Liberal Party (Hong Kong)

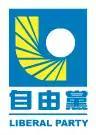
First logo used from 1993 to 2004

The Liberal Party was officially launched on 6 June 1993 with Allen Lee and Ronald Arculli as the first chairman and vice-chairman. The party was originally considered close to the British colonial administration in part due to its scepticism of expanding universal suffrage, but wishing to see a smooth transition of sovereignty over Hong Kong, the Liberal Party strongly opposed Governor Chris Patten's democratic reform as it was seen as a violation Sino-British Joint Declaration by the PRC government and began to align itself more to the pro-Beijing camp as a result. The Liberal Party offered an amendment to the reform package known as the "1994 Plan" which was supported by Beijing, but this was defeated in the legislative council.